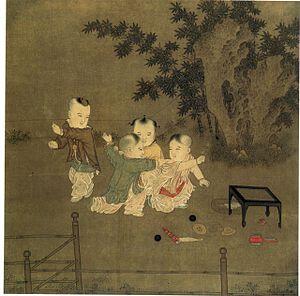
La société chinoise durant la dynastie Song est marquée par les réformes politiques et légales, un retour philosophique du confucianisme et le développement des villes qui deviennent, au-delà de centres administratifs, des centres commerciaux, industriels et de commerce maritime. Les habitants des zones rurales sont pour la plupart des fermiers, même si certains sont chasseurs, pêcheurs ou employés du gouvernement travaillant dans les mines ou les marais salants. Inversement, les boutiques, les artisans, les gardes de la ville, les saltimbanques, les travailleurs et les riches marchands vivent dans les centres des comtés ou des provinces, avec la noblesse chinoise.